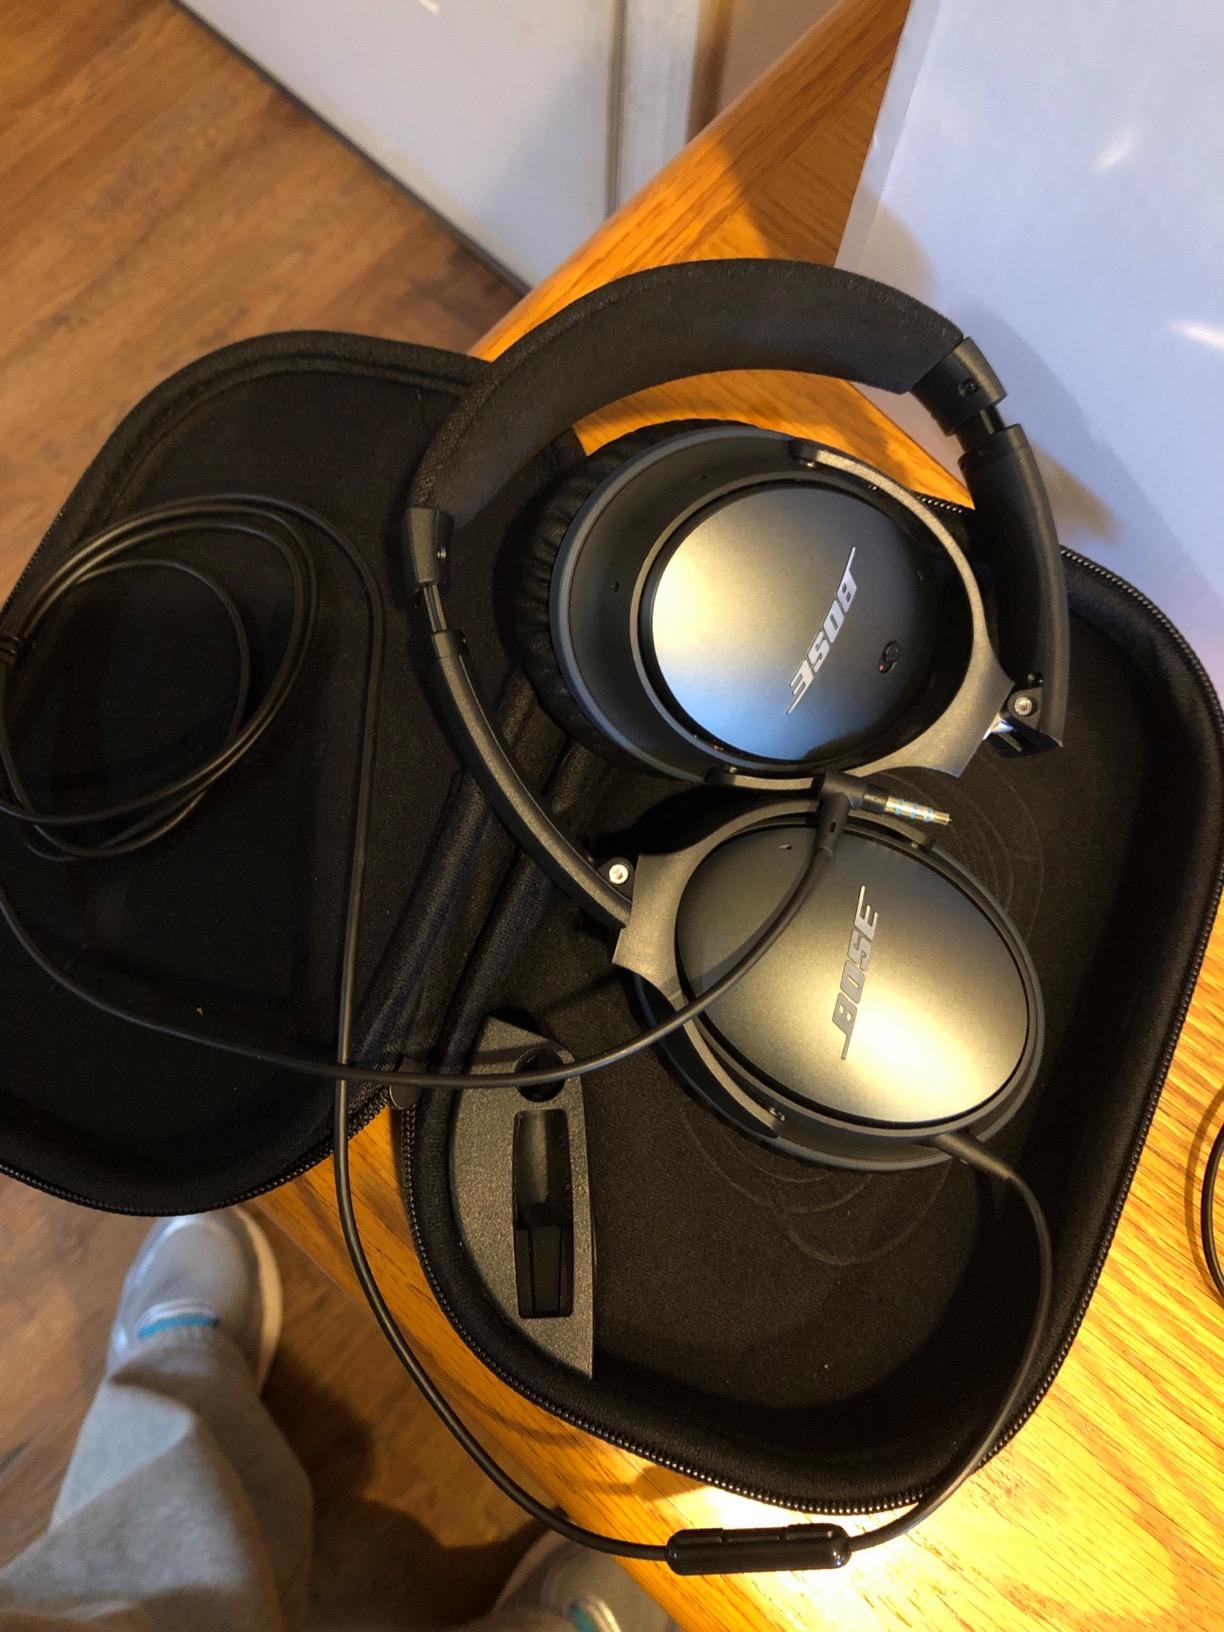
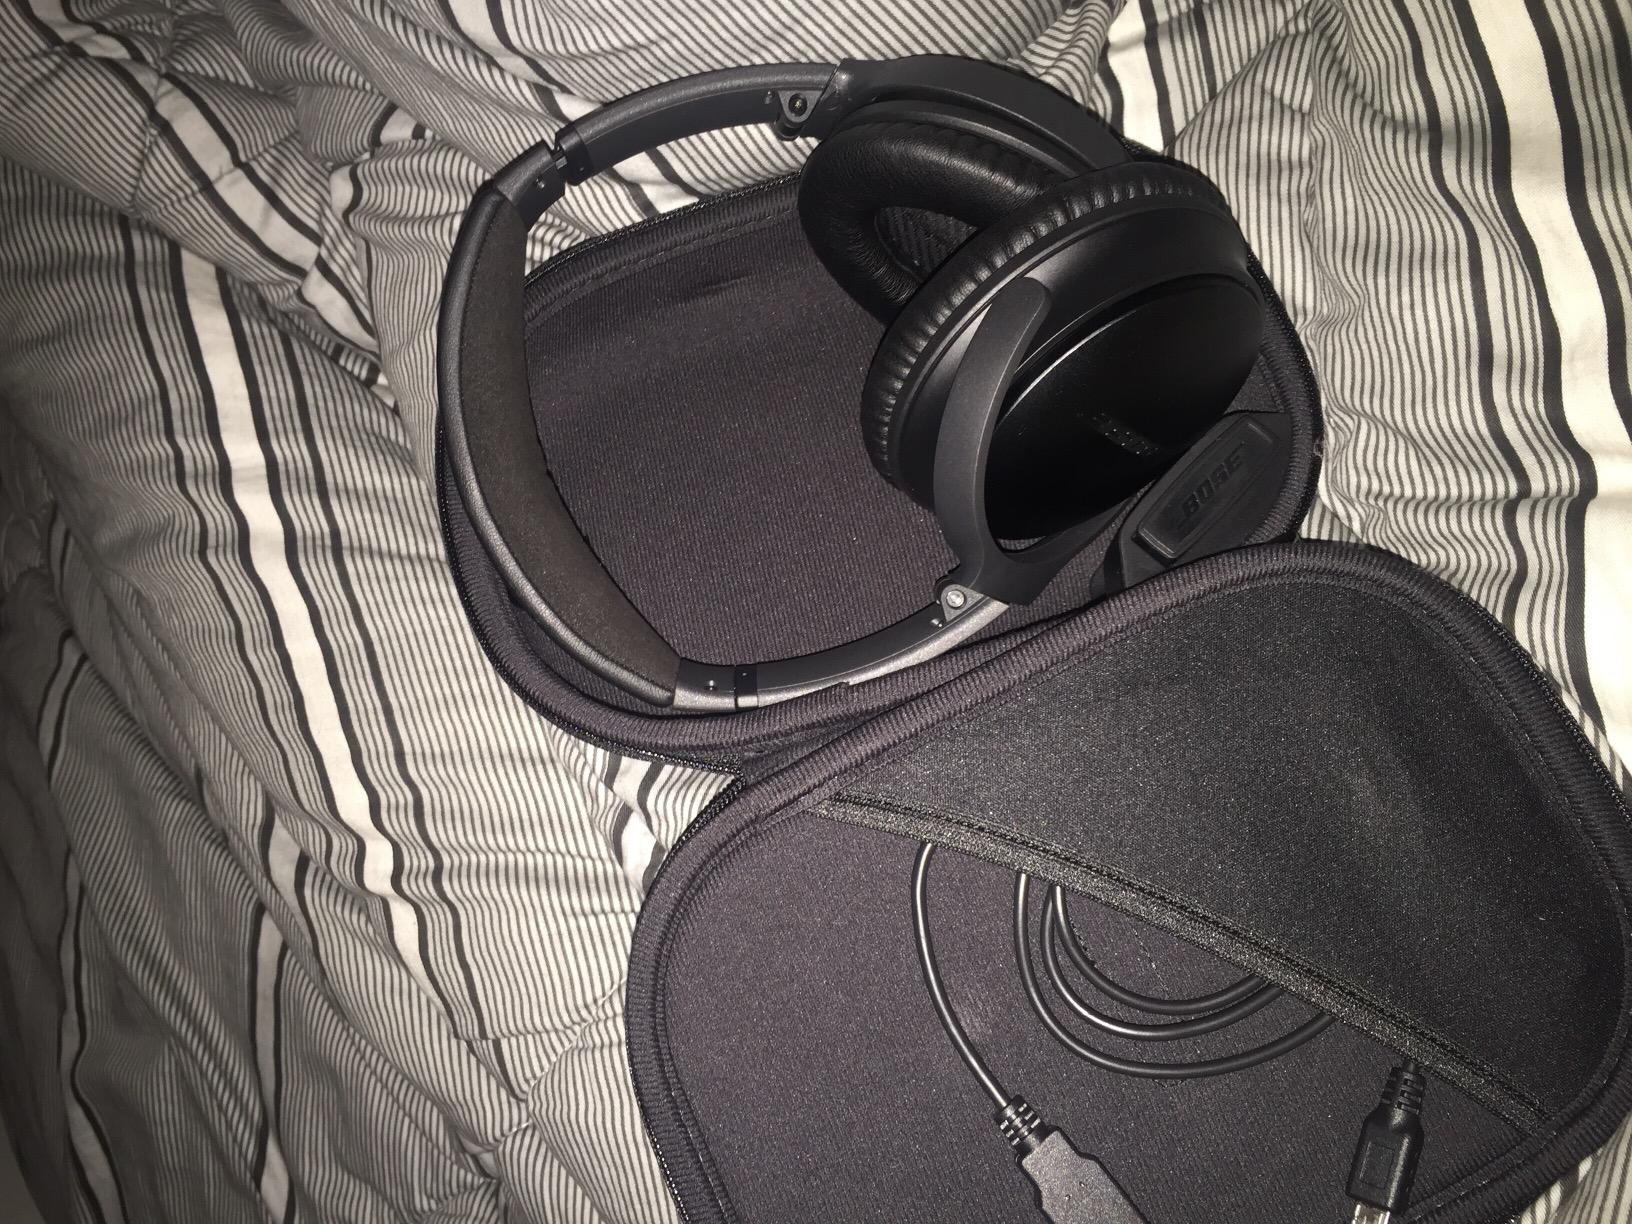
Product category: headphones
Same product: no